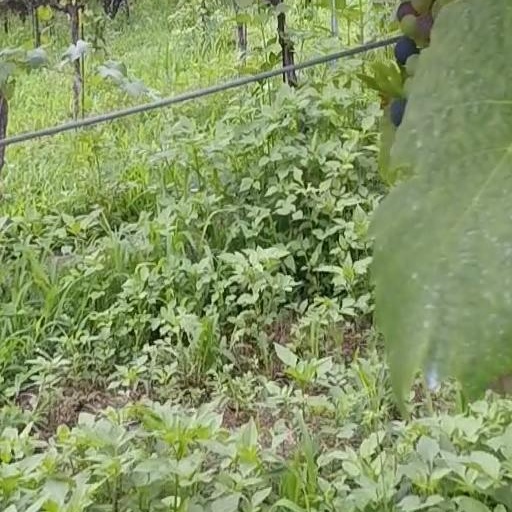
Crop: grape